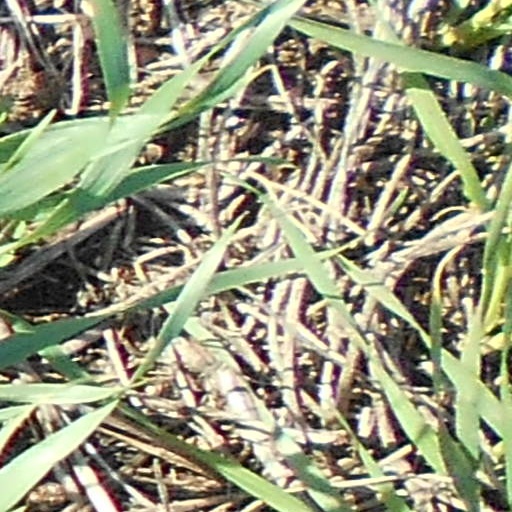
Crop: wheat